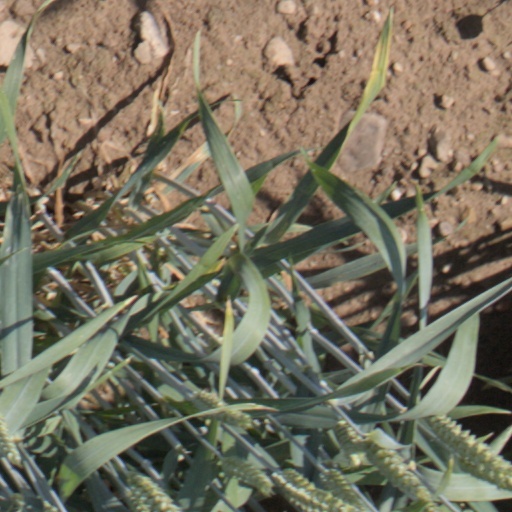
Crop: wheat